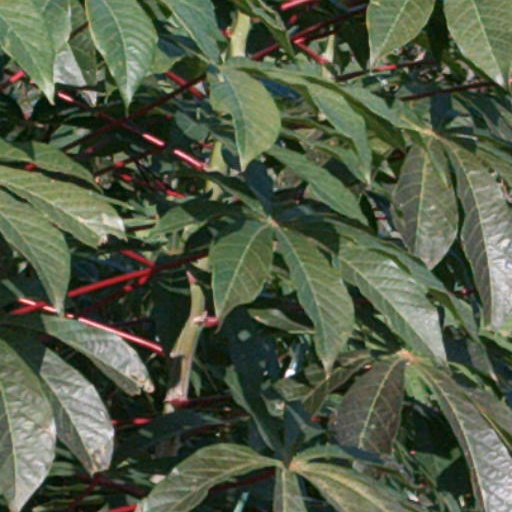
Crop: cassava